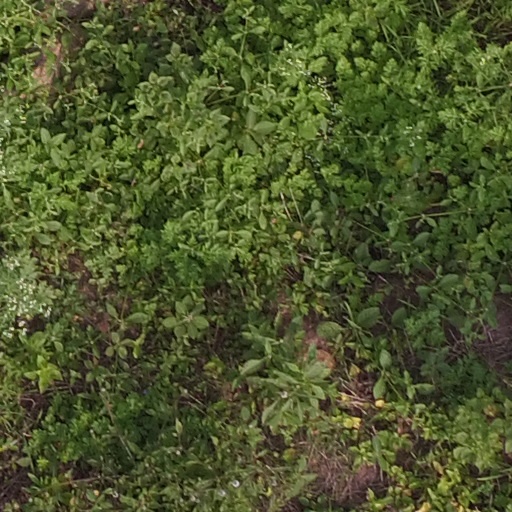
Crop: maize; corn